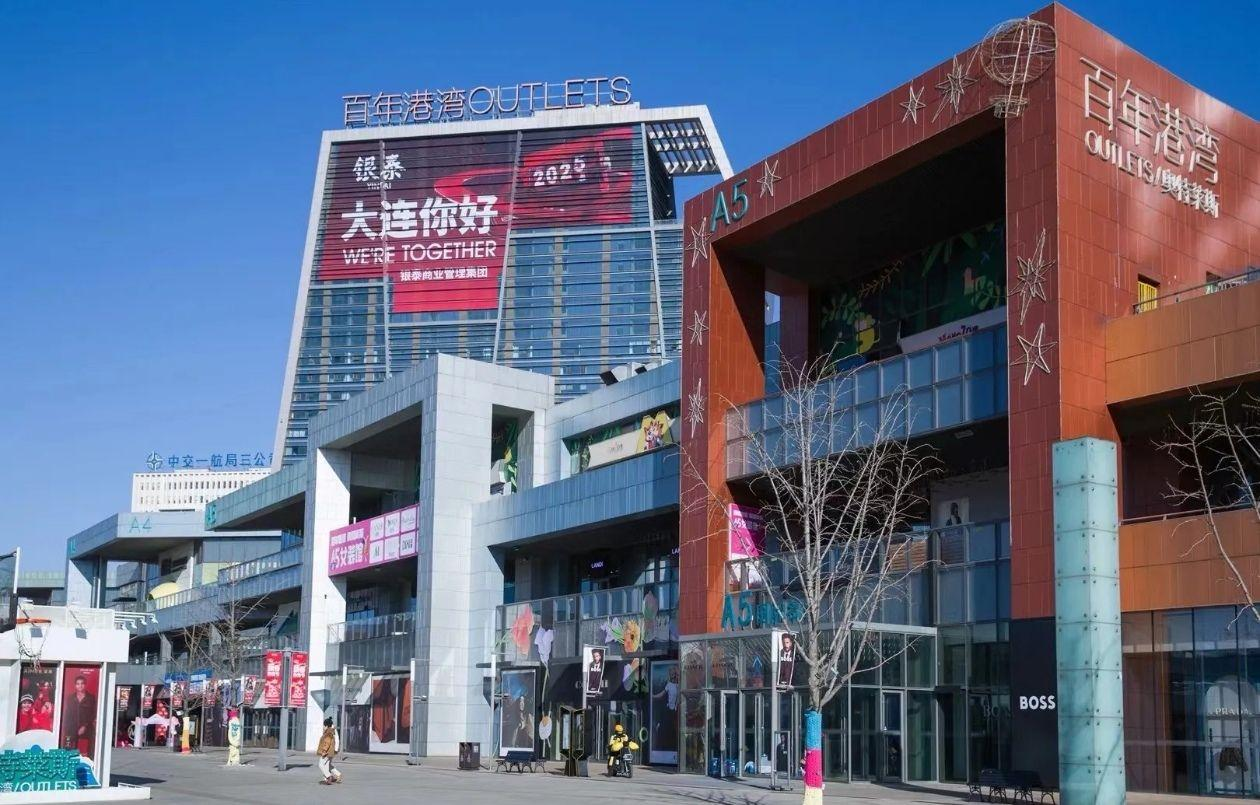
地标名称：大连港湾奥特莱斯
所在城市：大连市·西岗区